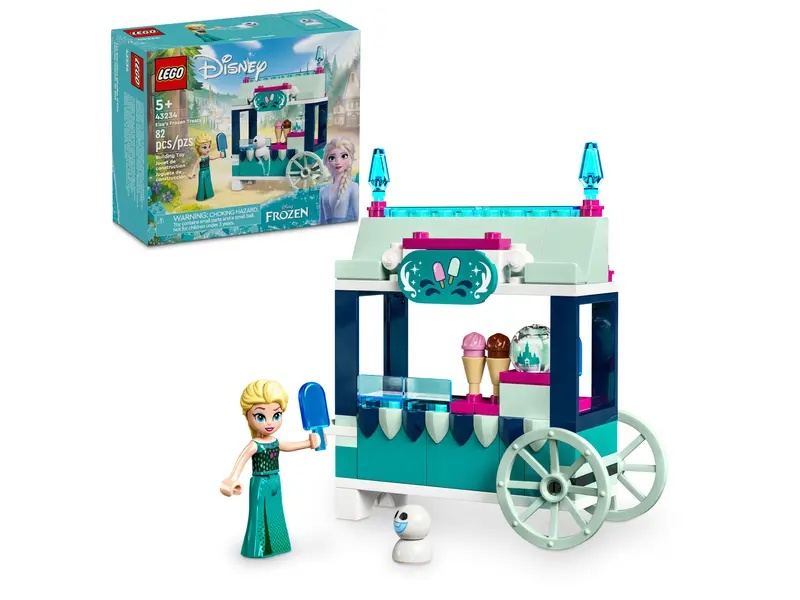
LEGO 43234 Disney Elsa's Frozen Treats
82 PC 5+
Brand: The Ugly Duckling
Category: Toys & Games > Toys > Building Toys